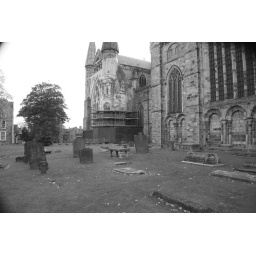
Old graves in the cathedral grounds in black and white